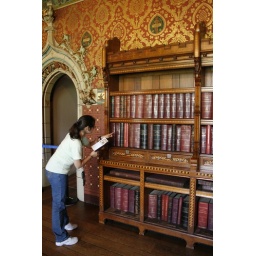
At the library in Cardiff castle